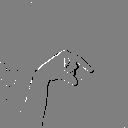
ASL letter: q